John F. Kordek

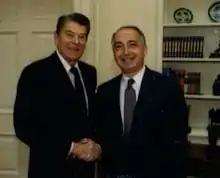
John Florian Kordek and Ronald Reagan

John Florian Kordek (1938 – February 16, 2021) was an American diplomat who served as the United States Ambassador Extraordinary and Plenipotentiary to Botswana (1988–1989).